Oaths Act, 1873

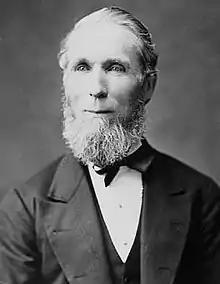
Alexander Mackenzie became the Prime Minister following the fall of the Macdonald government.

Following the passage of the "Oaths Act" on April 30, 1873, in his role as minister of justice, John A. Macdonald wrote the government of the United Kingdom noting the bill had been passed and questioned whether Parliament had the authority to pass such a bill. Macdonald stated his conclusion "...although not without doubt, that this bill is not within the competency or jurisdiction of the Canadian Parliament". Governor General Lord Dufferin also provided noted his concern over the bill, but noted he chose to provide royal assent based on the precedent of a previous bill passed in 1868 which provided the authority for the Senate to question witnesses at the bar, which was not a power granted to the British House of Commons. Dufferin felt he could not withhold royal assent with the previous precedent in place, and he also noted the immense controversy of the Pacific Scandal on the Macdonald government and their willingness to pass the Act. Dufferin also sought an opinion from parliamentary scholar Alpheus Todd, which assured him Canadian Parliament had the authority to pass the "Oaths Act".